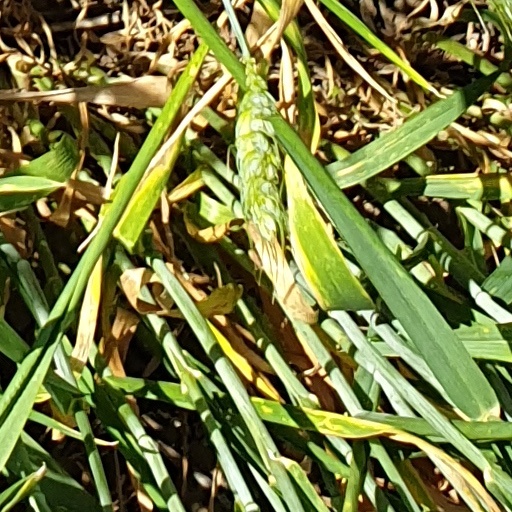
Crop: wheat